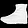
Label: Ankle boot